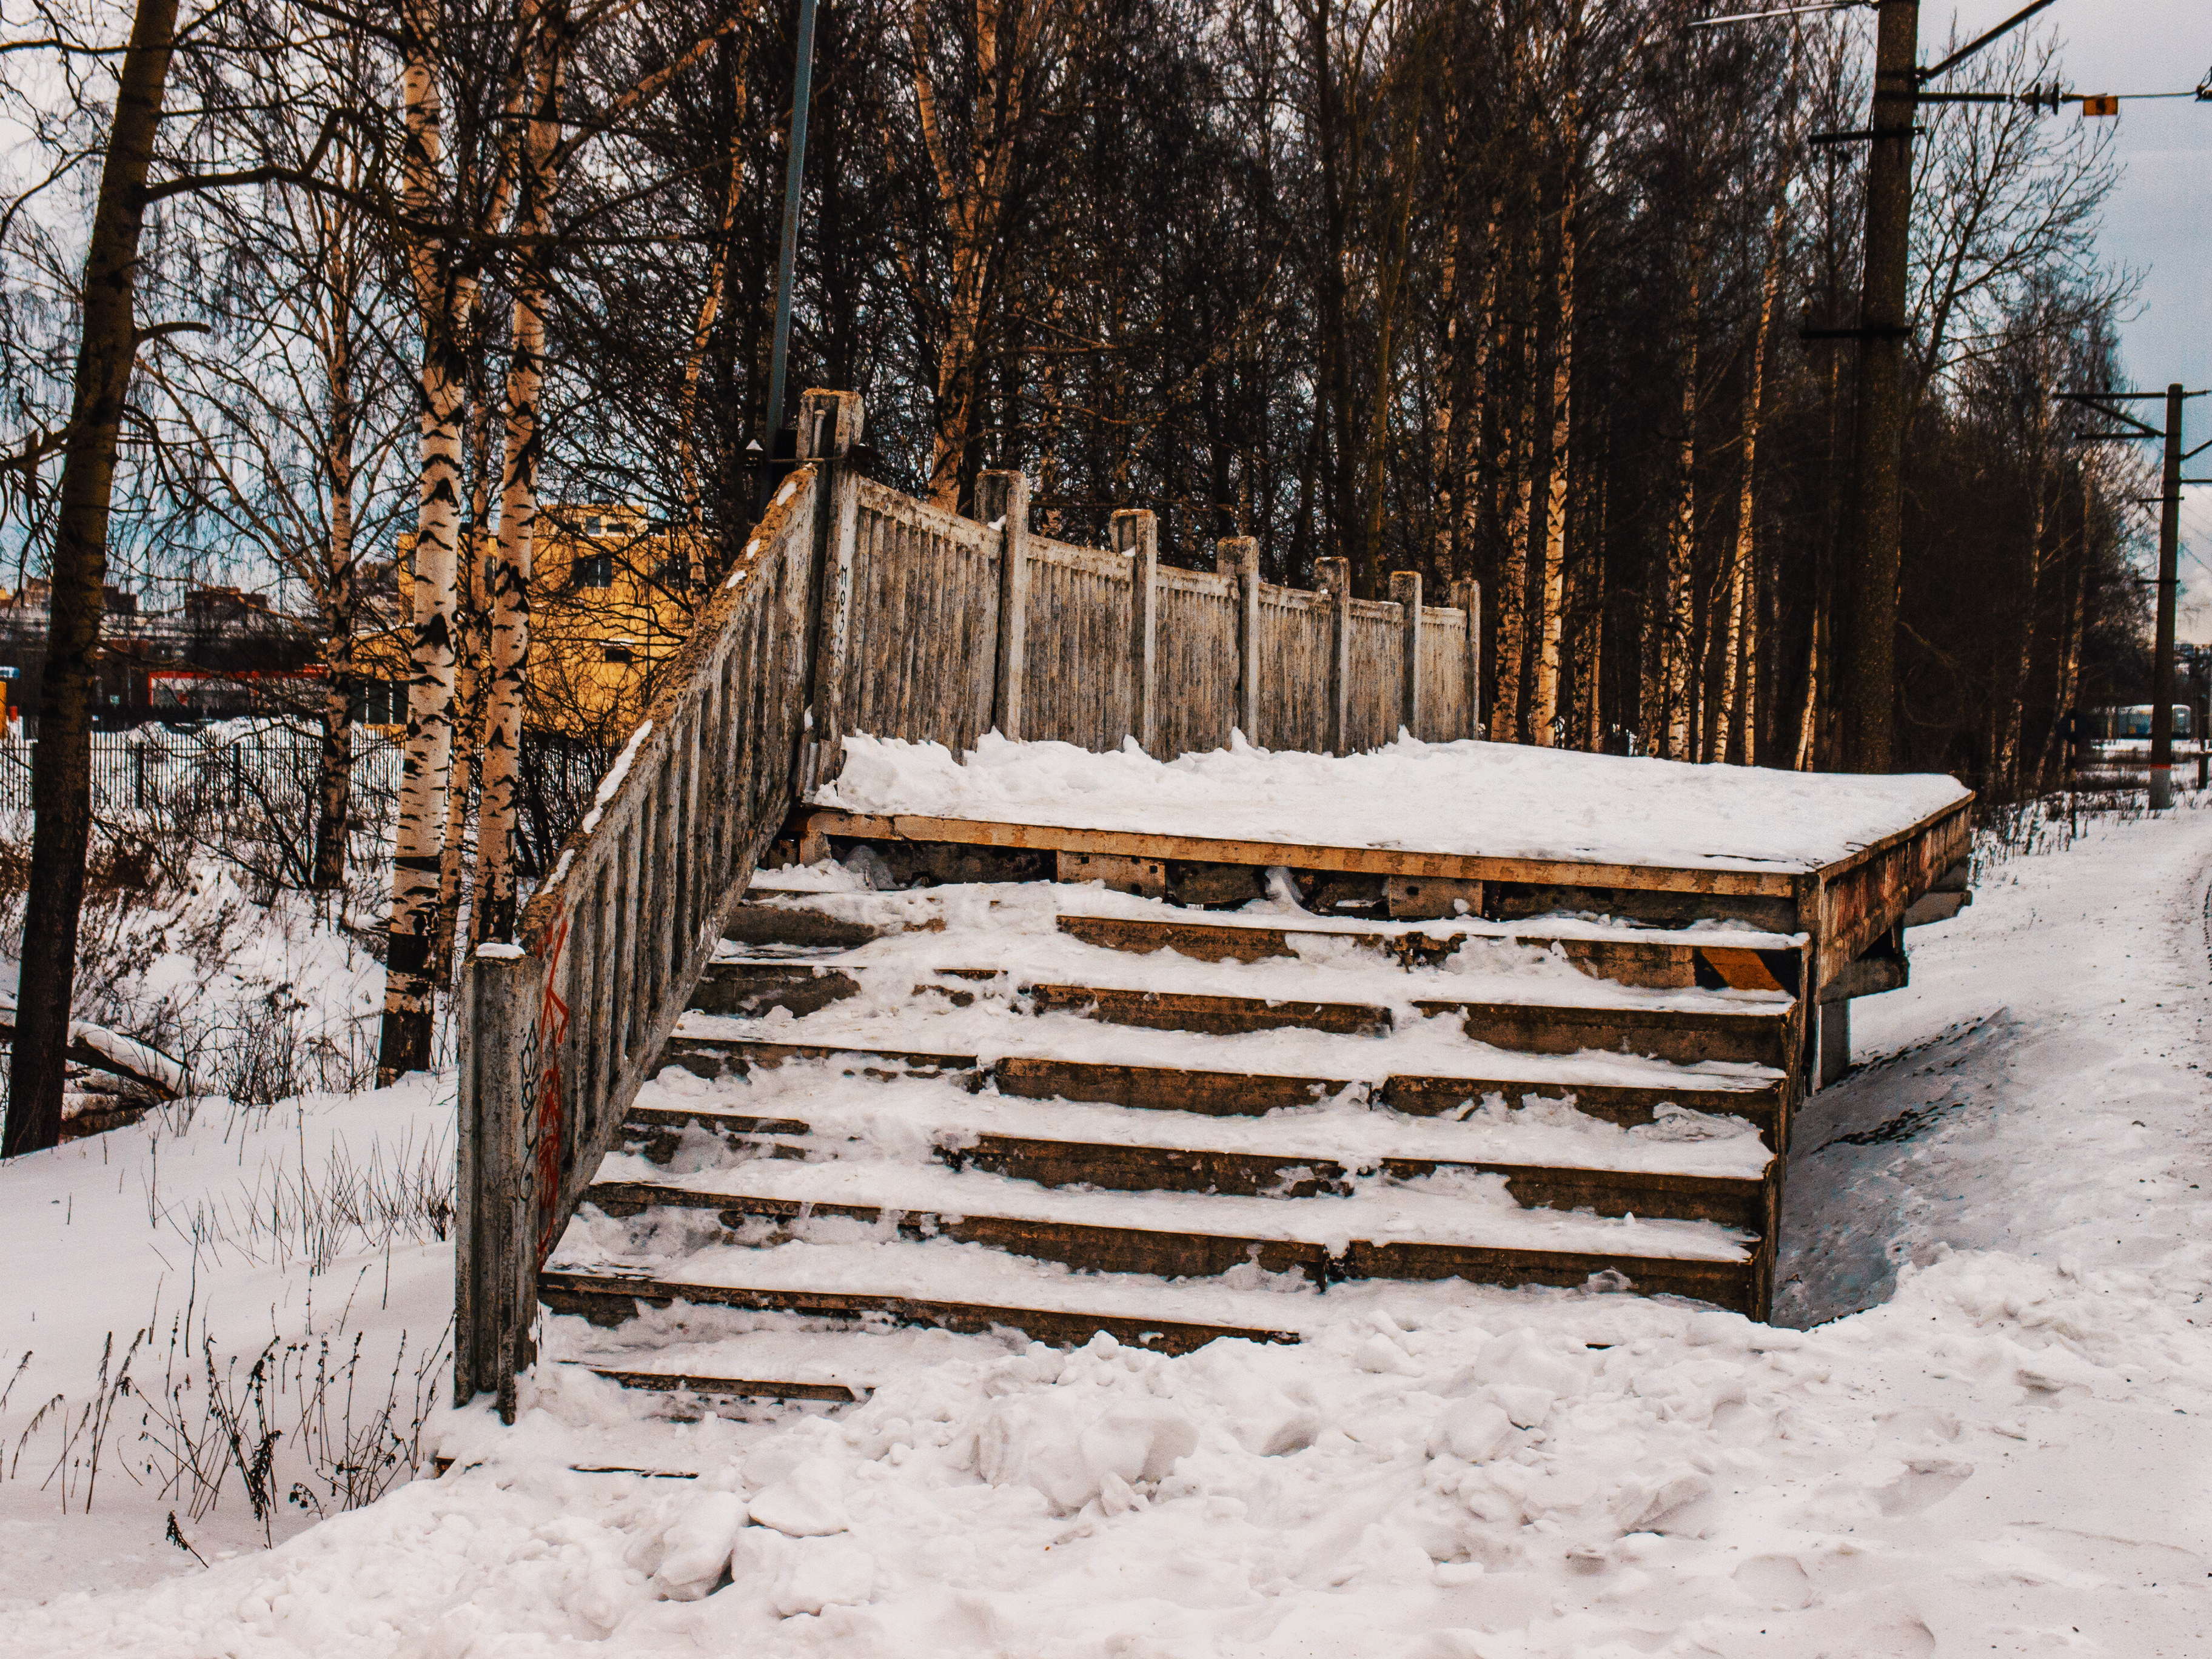
images, plant, snow, wood, natural landscape, tree, shade, trunk, slope, sky, stairs, landscape, building, freezing, twig, house, Tints and shades, street light, cottage, forest, roof, frost, stone wall, woodland, winter, home fencing, precipitation, lumber, log cabin, home, bridge, fence, conifer, handrail, shed, grove, rock, grass, winter storm, siding, path, Northern hardwood forest, trail, spruce fir forest, room, ice, pine family